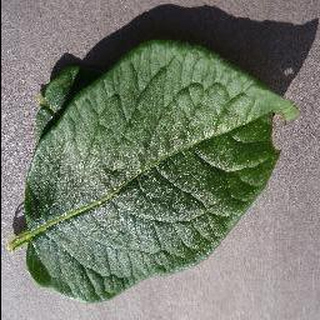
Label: healthy_potato